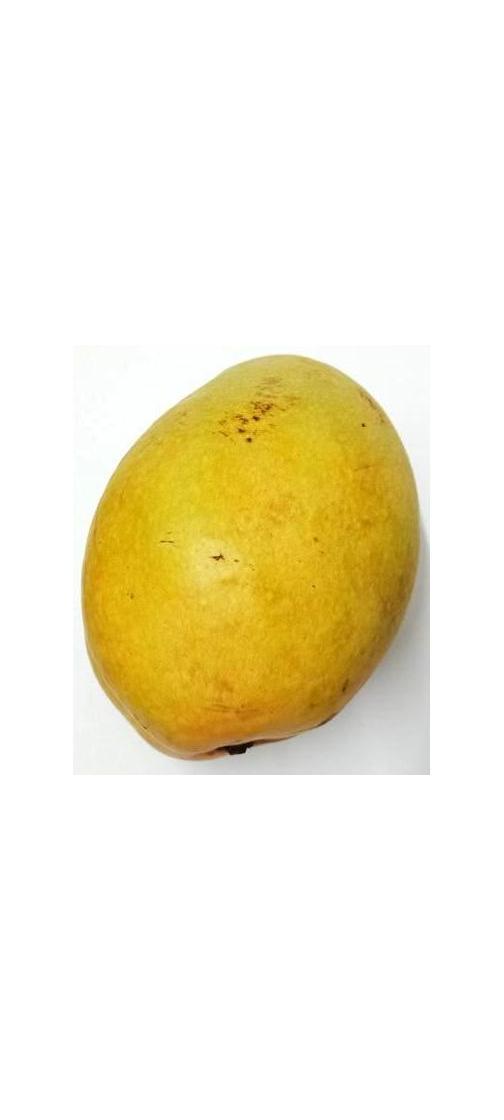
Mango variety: Bari-11